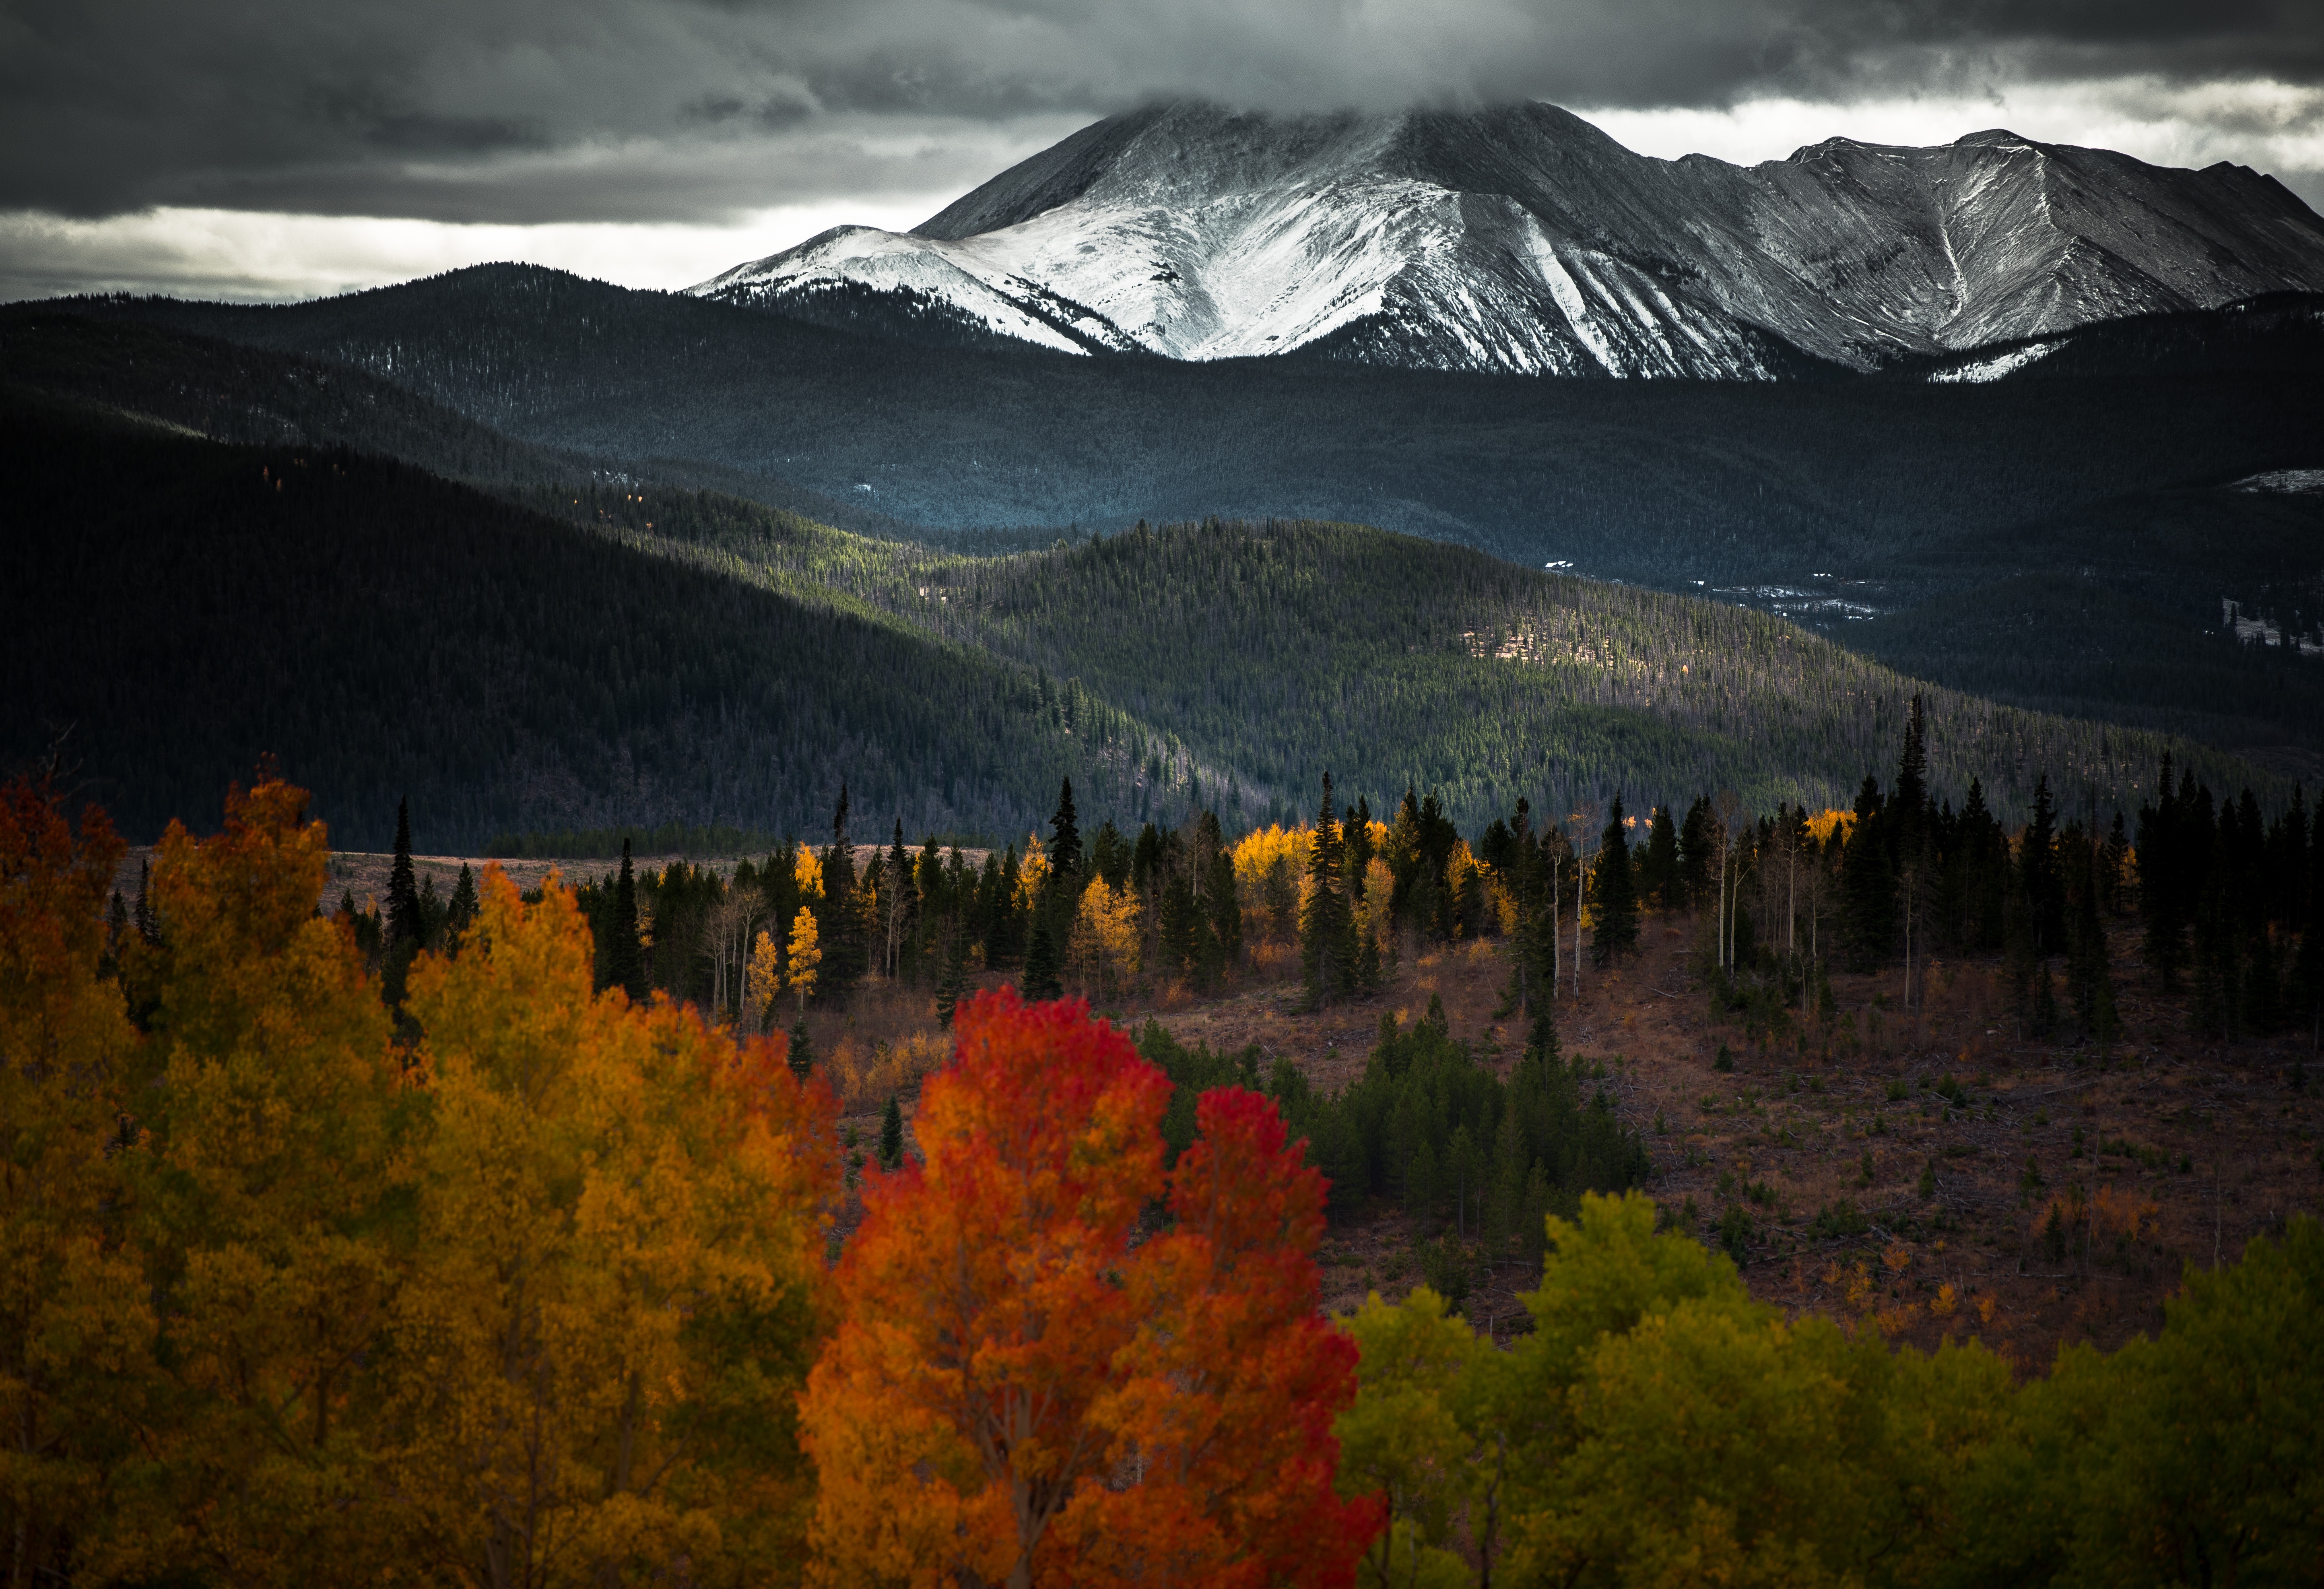
landscape, tree, nature, forest, wilderness, mountain, cloud, sunrise, morning, leaf, lake, dawn, valley, mountain range, evening, reflection, autumn, overcast, season, plateau, landform, geographical feature, atmospheric phenomenon, mountainous landforms